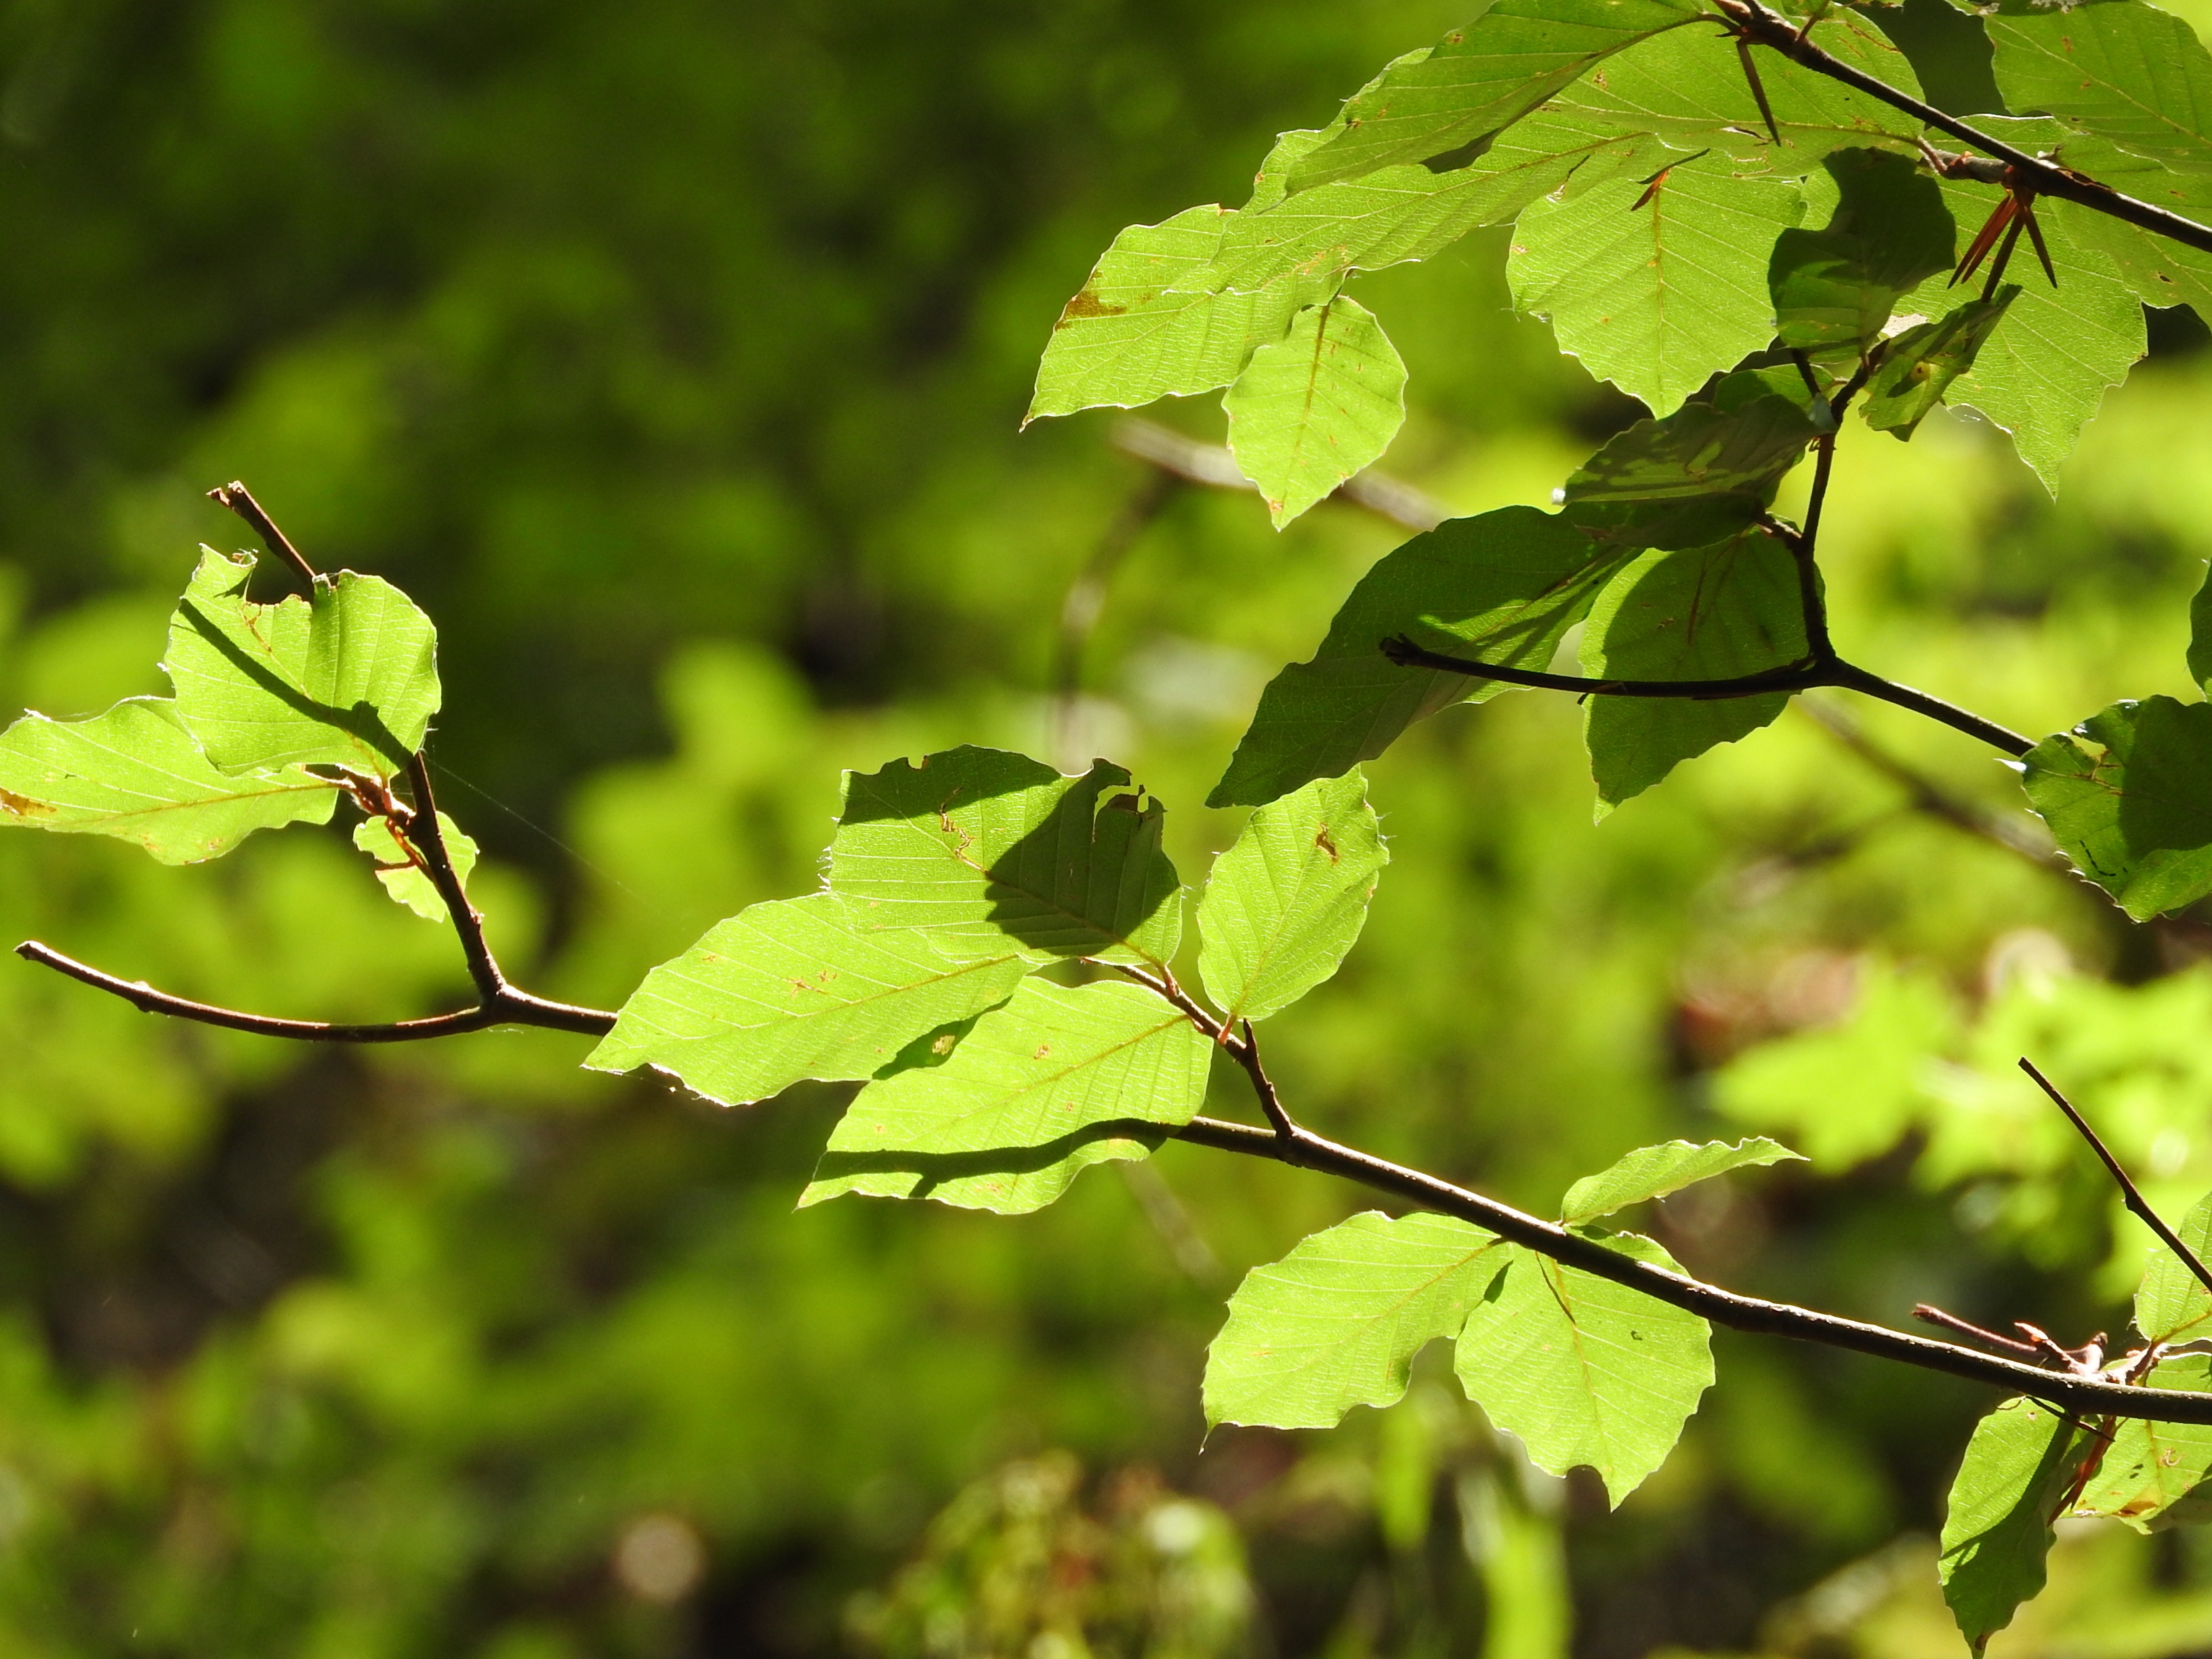
tree, branch, plant, sunlight, leaf, flower, foliage, green, produce, birch, autumn, maple tree, leaves, shrub, deciduous, beech, flowering plant, beech forest, maidenhair tree, plant stem, woody plant, land plant